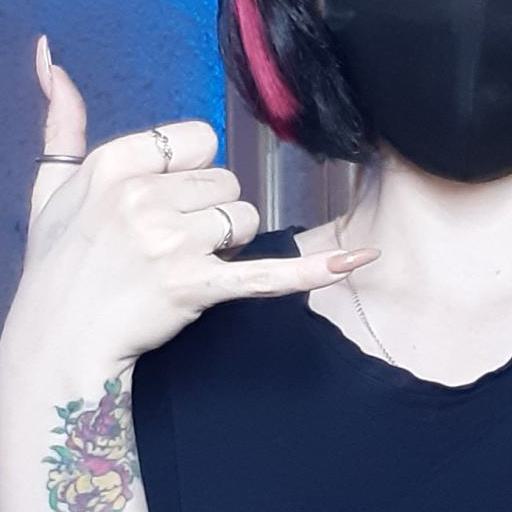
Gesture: call